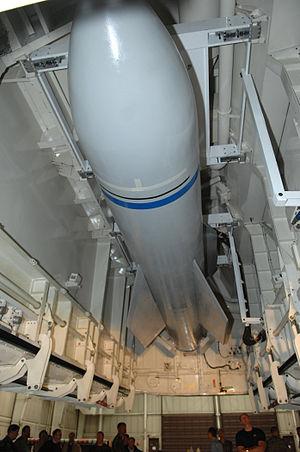
La GBU-57 A/B est le résultat du projet Massive Ordnance Penetrator GBU-57A/B, de l'US Air Force, qui visait à développer une bombe massive anti-bunker guidée avec précision. Livrée à partir de 2011, elle est presque six fois plus lourde que les munitions anti-bunker de la génération précédente, comme la GBU-28.
Le Northrop B-2 Spirit, également surnommé Stealth Bomber, est un bombardier de l'US Air Force développé par l'avionneur américain Northrop durant la guerre froide. Avion emblématique appartenant à la catégorie très restreinte des ailes volantes, le B-2 Spirit est l'un des plus célèbres avions furtifs existants. Présenté comme le plus performant au monde dans sa catégorie, il est propulsé par quatre turboréacteurs General Electric F118, d'une poussée unitaire de 77 kN, et dispose de deux soutes pouvant recevoir une charge maximale théorique d'environ 35 tonnes de bombes et missiles divers.